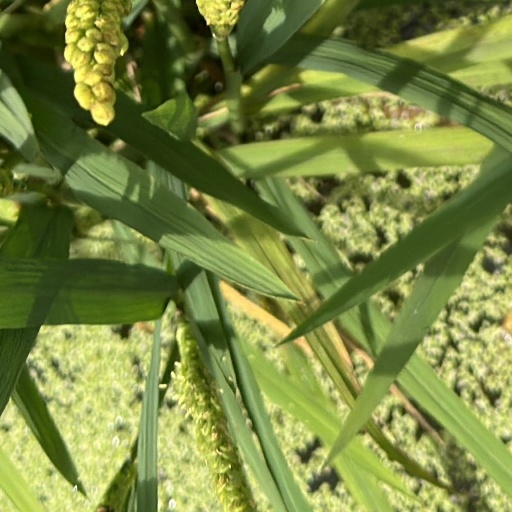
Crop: rice